Sarah Ellen Blackwell

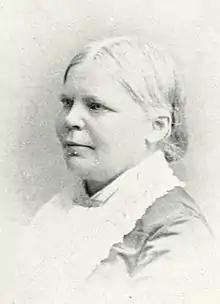
Photo of Sarah Ellen Blackwell, ca. 1893

Sarah Ellen Blackwell was the youngest daughter of Hannah (Lane) Blackwell and Samuel Blackwell, a sugar refiner and lay preacher. She was born in Bristol, England, and her family emigrated to the United States four years later, eventually settling in Cincinnati, Ohio. Her father died when she was a child, and she was educated in part by her older sisters, the physicians Elizabeth Blackwell and Emily Blackwell. Other siblings included the abolitionist Samuel Charles Blackwell, the social reformer Henry Browne Blackwell, and the writer, Anna Blackwell.